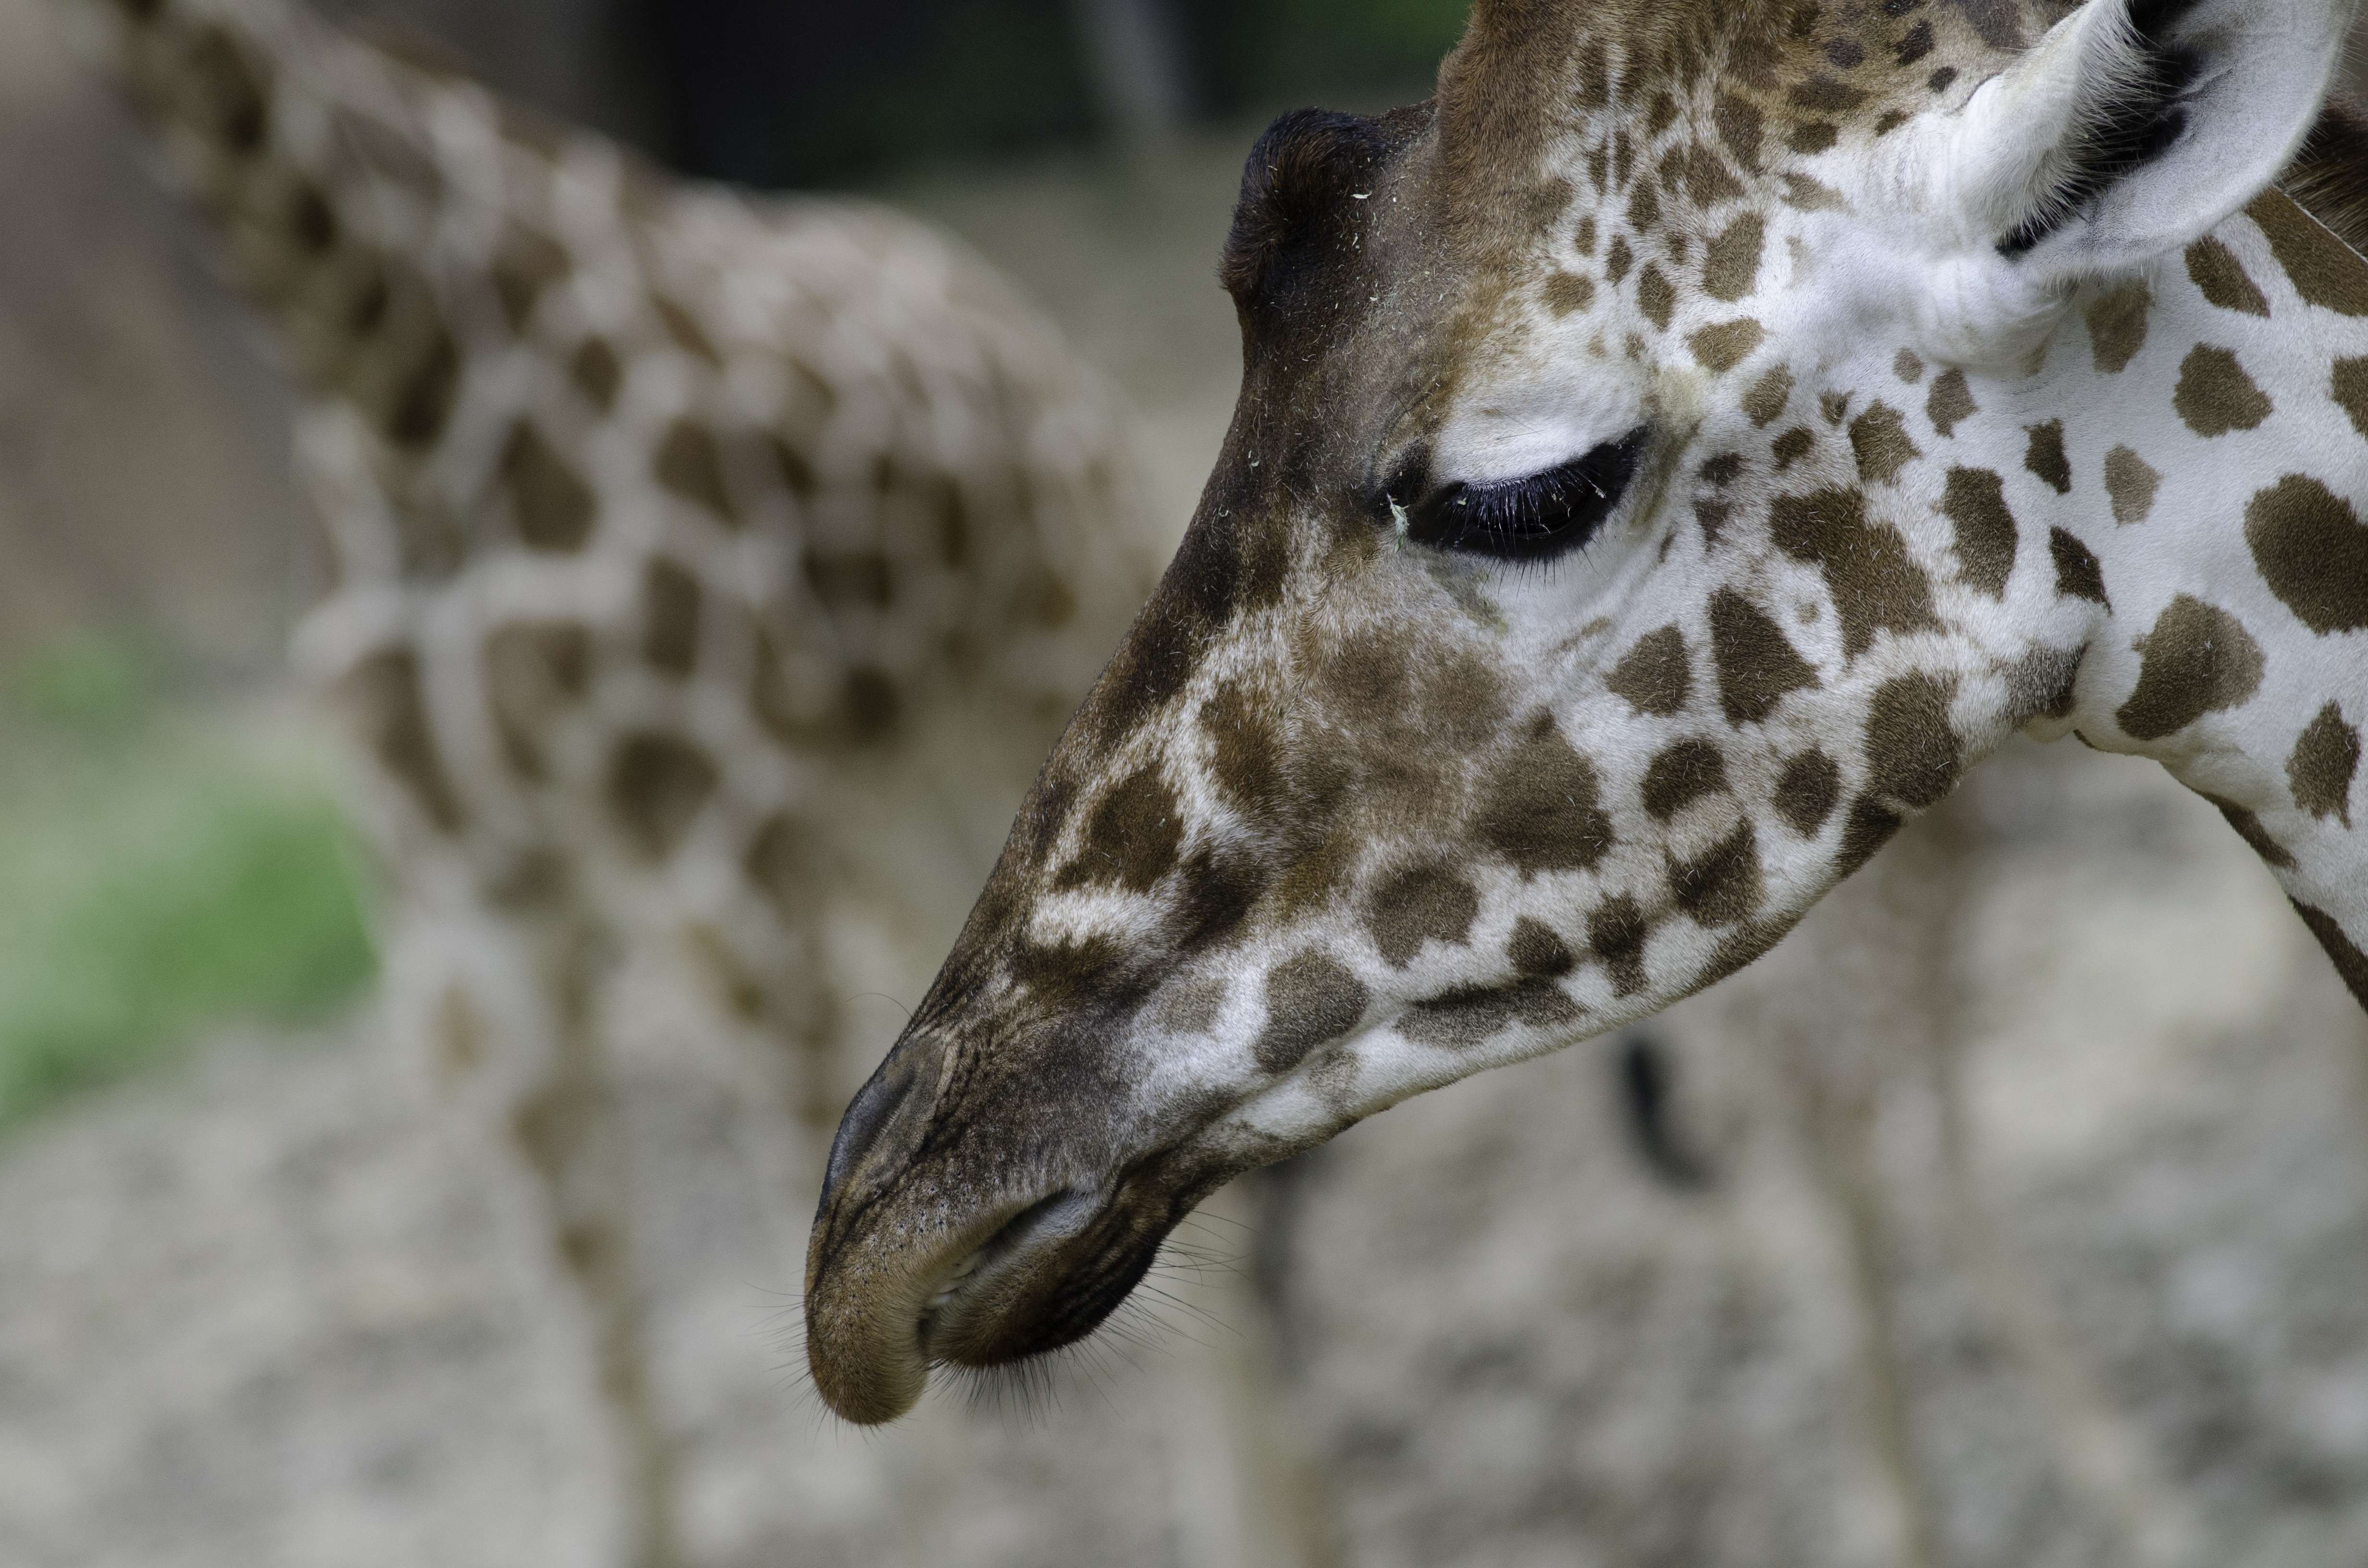
nature, wildlife, zoo, mammal, fauna, close up, giraffe, sad, vertebrate, animal portrait, giraffidae, head shot